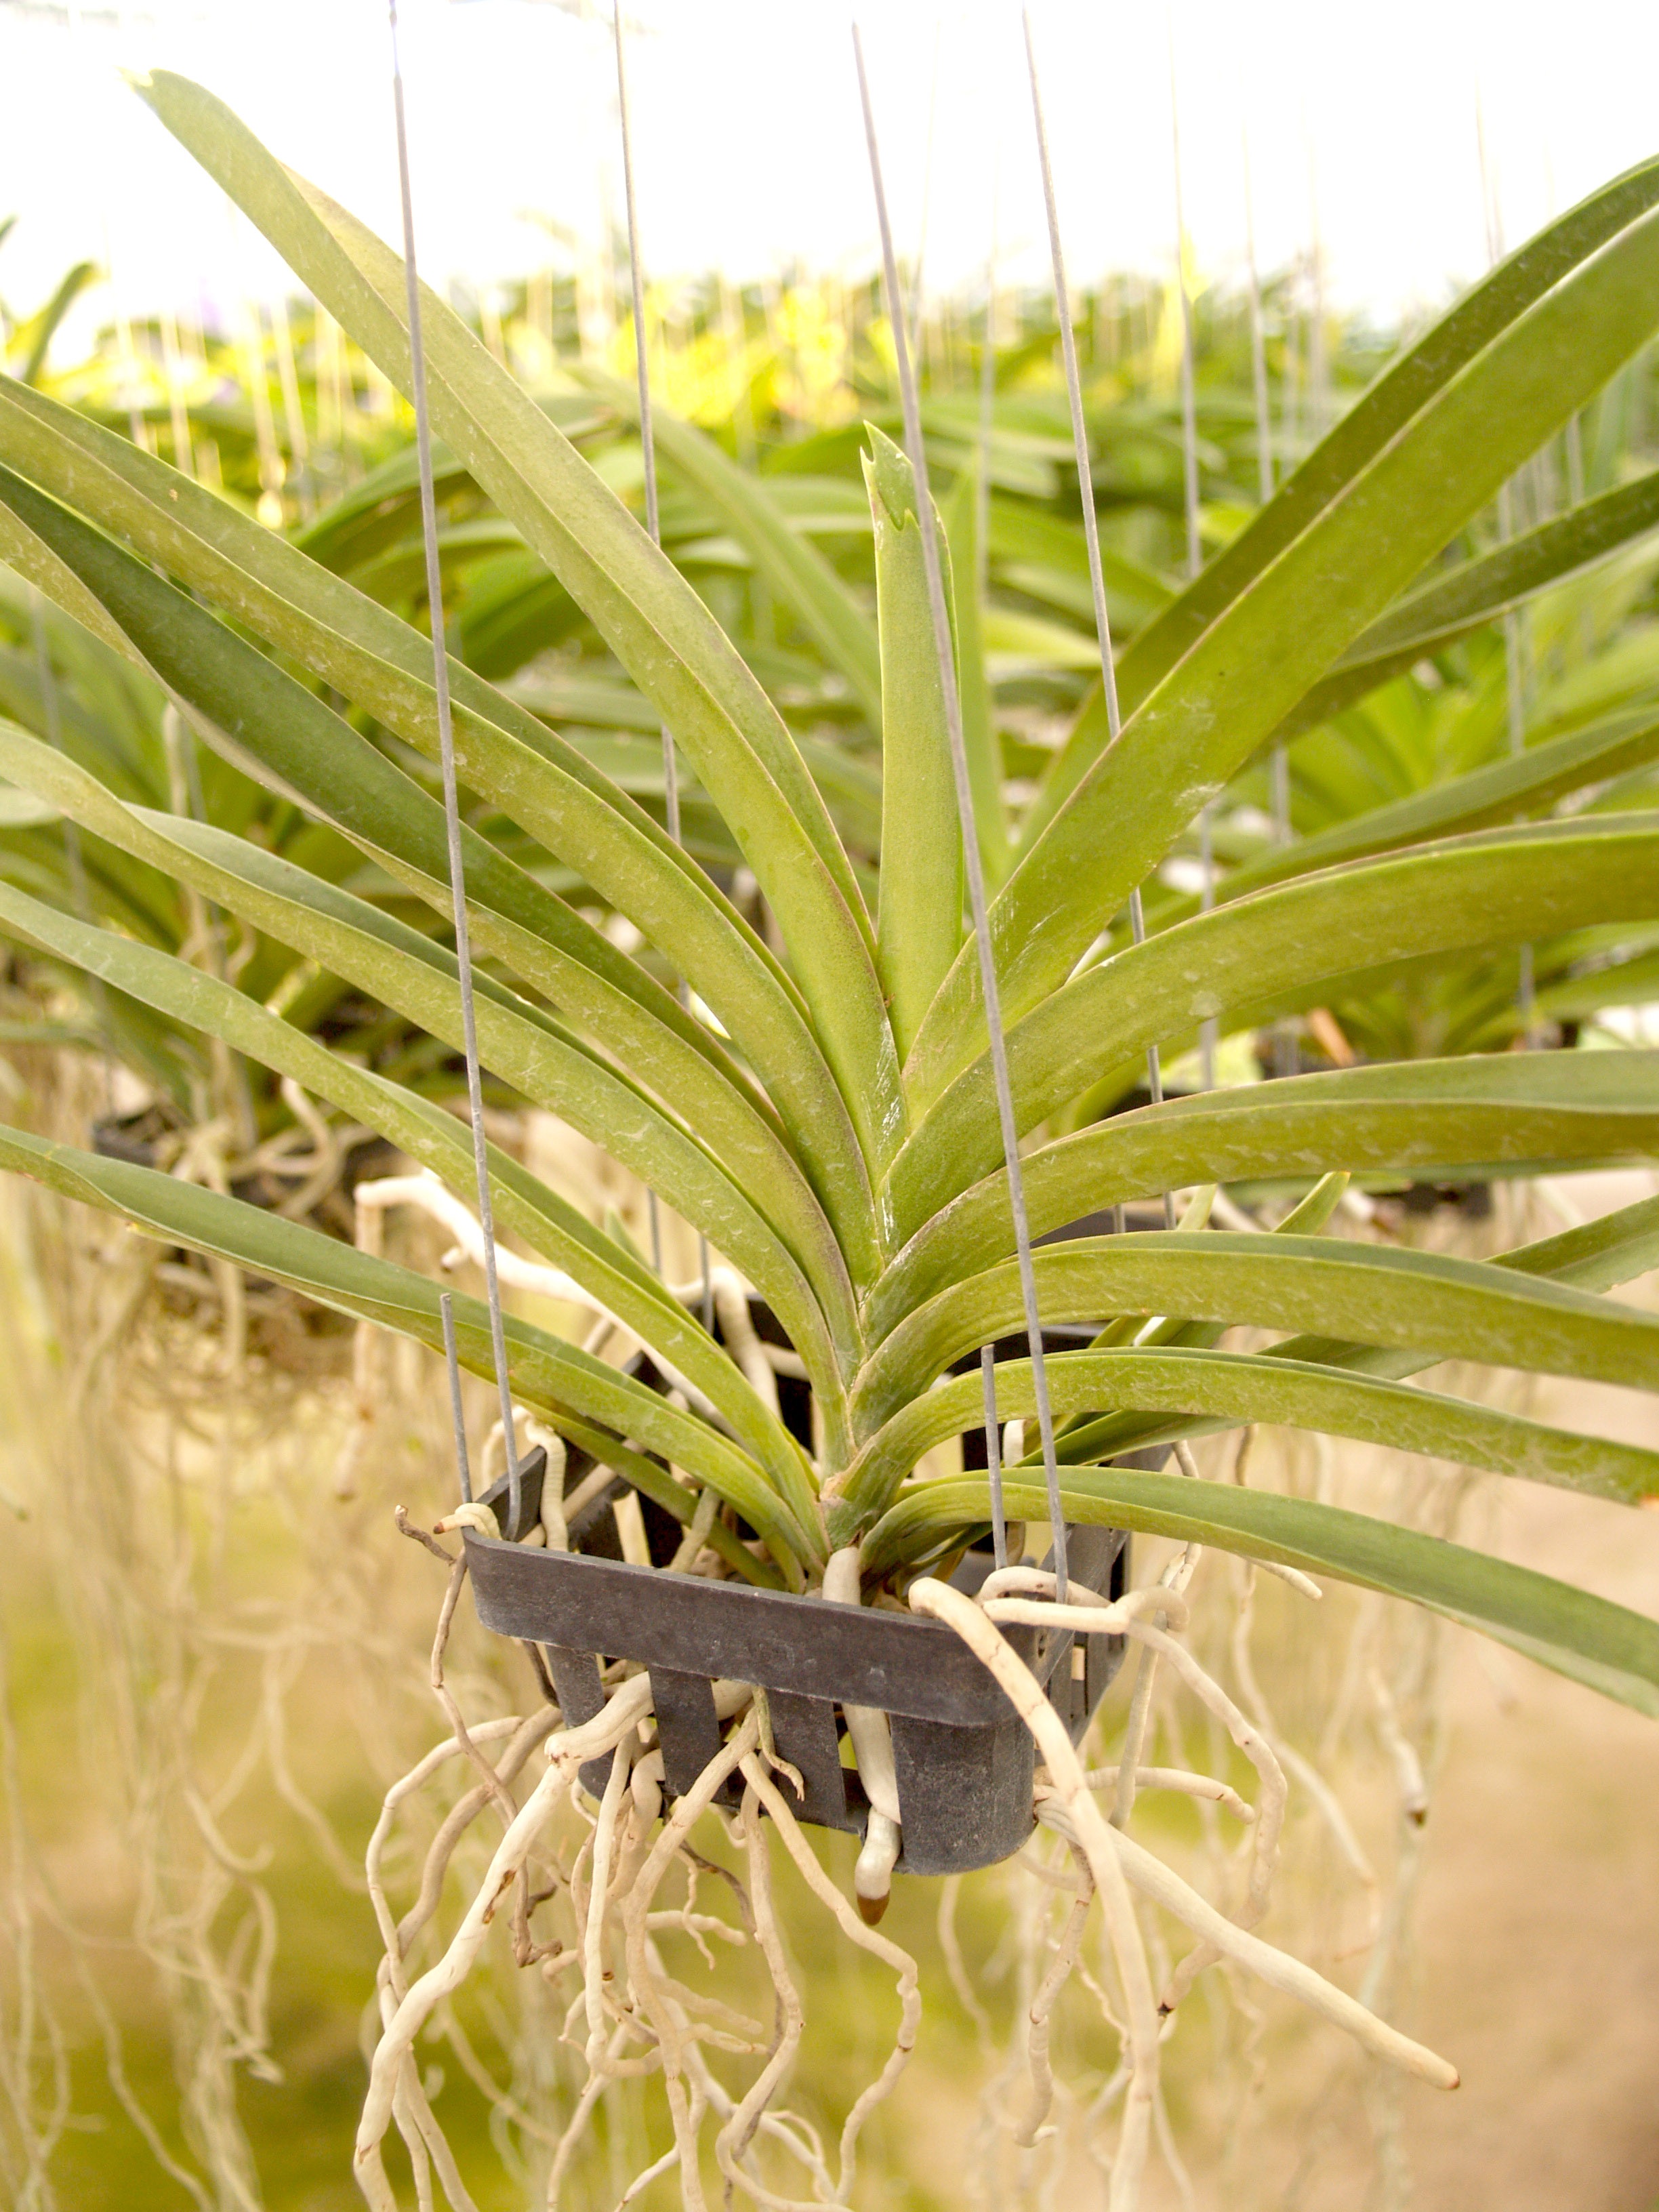
tree, nature, grass, branch, blossom, growth, plant, leaf, flower, purple, petal, bloom, summer, floral, daisy, foliage, bouquet, decoration, spring, green, produce, tropical, lush, color, natural, clean, botany, pink, flora, botanical, orchid, luxury, ornate, decorative, violet, blowing, bright, head, beautiful, conservation, event, exotic, bud, oriental, elegance, individual, carpel, flowering plant, phalanxes, grass family, plant stem, land plant, arecales, palm family